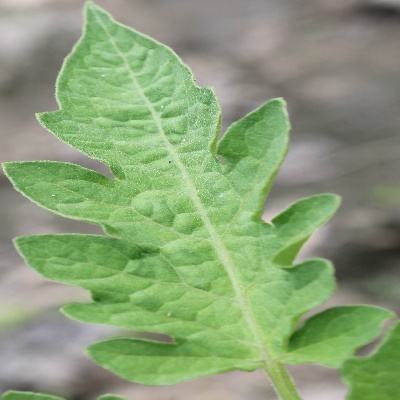
Crop: Tomato
Condition: healthy